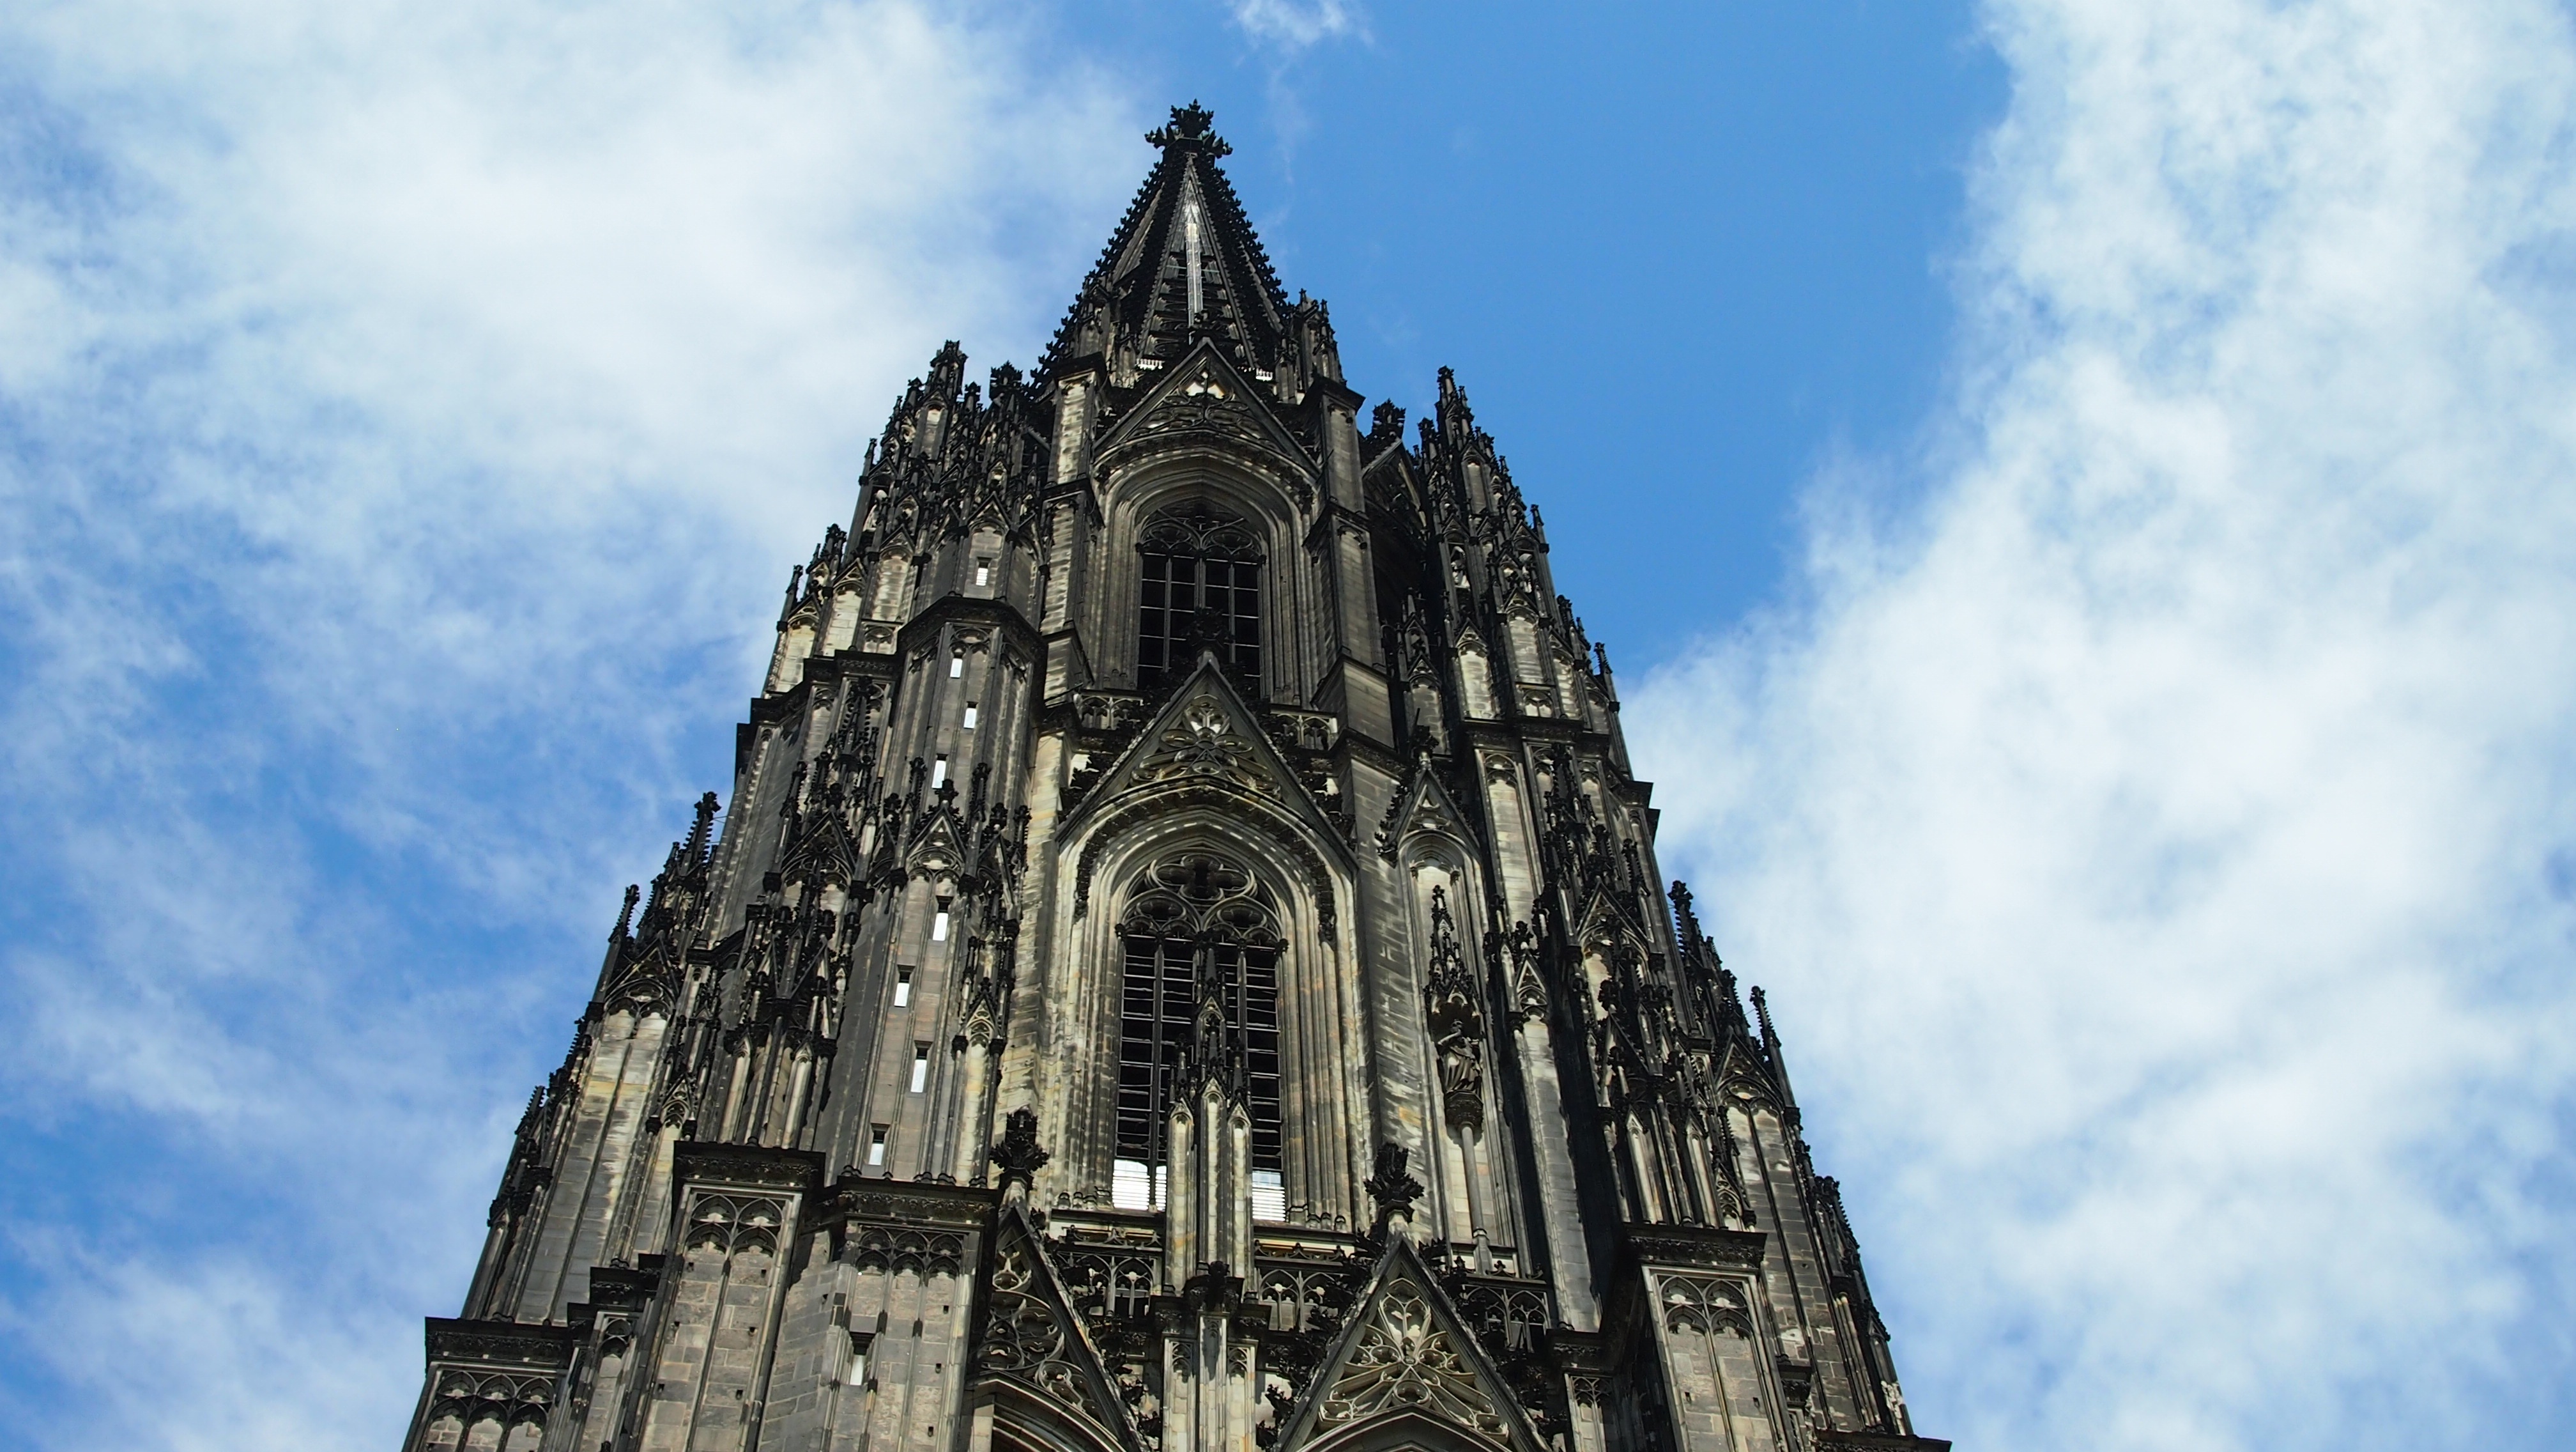
sky, building, tower, landmark, facade, church, cathedral, place of worship, spire, steeple, cologne, dom, gothic architecture